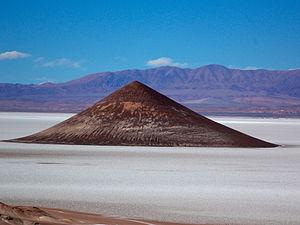
Cono de Arita en Salar d'Arizaro, Province de Salta (Argentine). Lietuvių: Cono de Arita Arisaro druskos lygumoje, Saltos provincija (Argentina).
La puna est l’écorégion de la Cordillère des Andes située entre 3 500 et 4 800 mètres d'altitude, raison pour laquelle l'air y est très raréfié. Le climat y est froid, avec des
Le département de Los Andes est une des 23 subdivisions de la province de Salta, dans le nord-ouest de l'Argentine. Sa capitale est la ville de San Antonio de los Cobres. Le département a une superficie de 25 636 km² et comptait 5 630 habitants en 2001 et 6 126 habitants en 2010.